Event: Nepal Earthquake
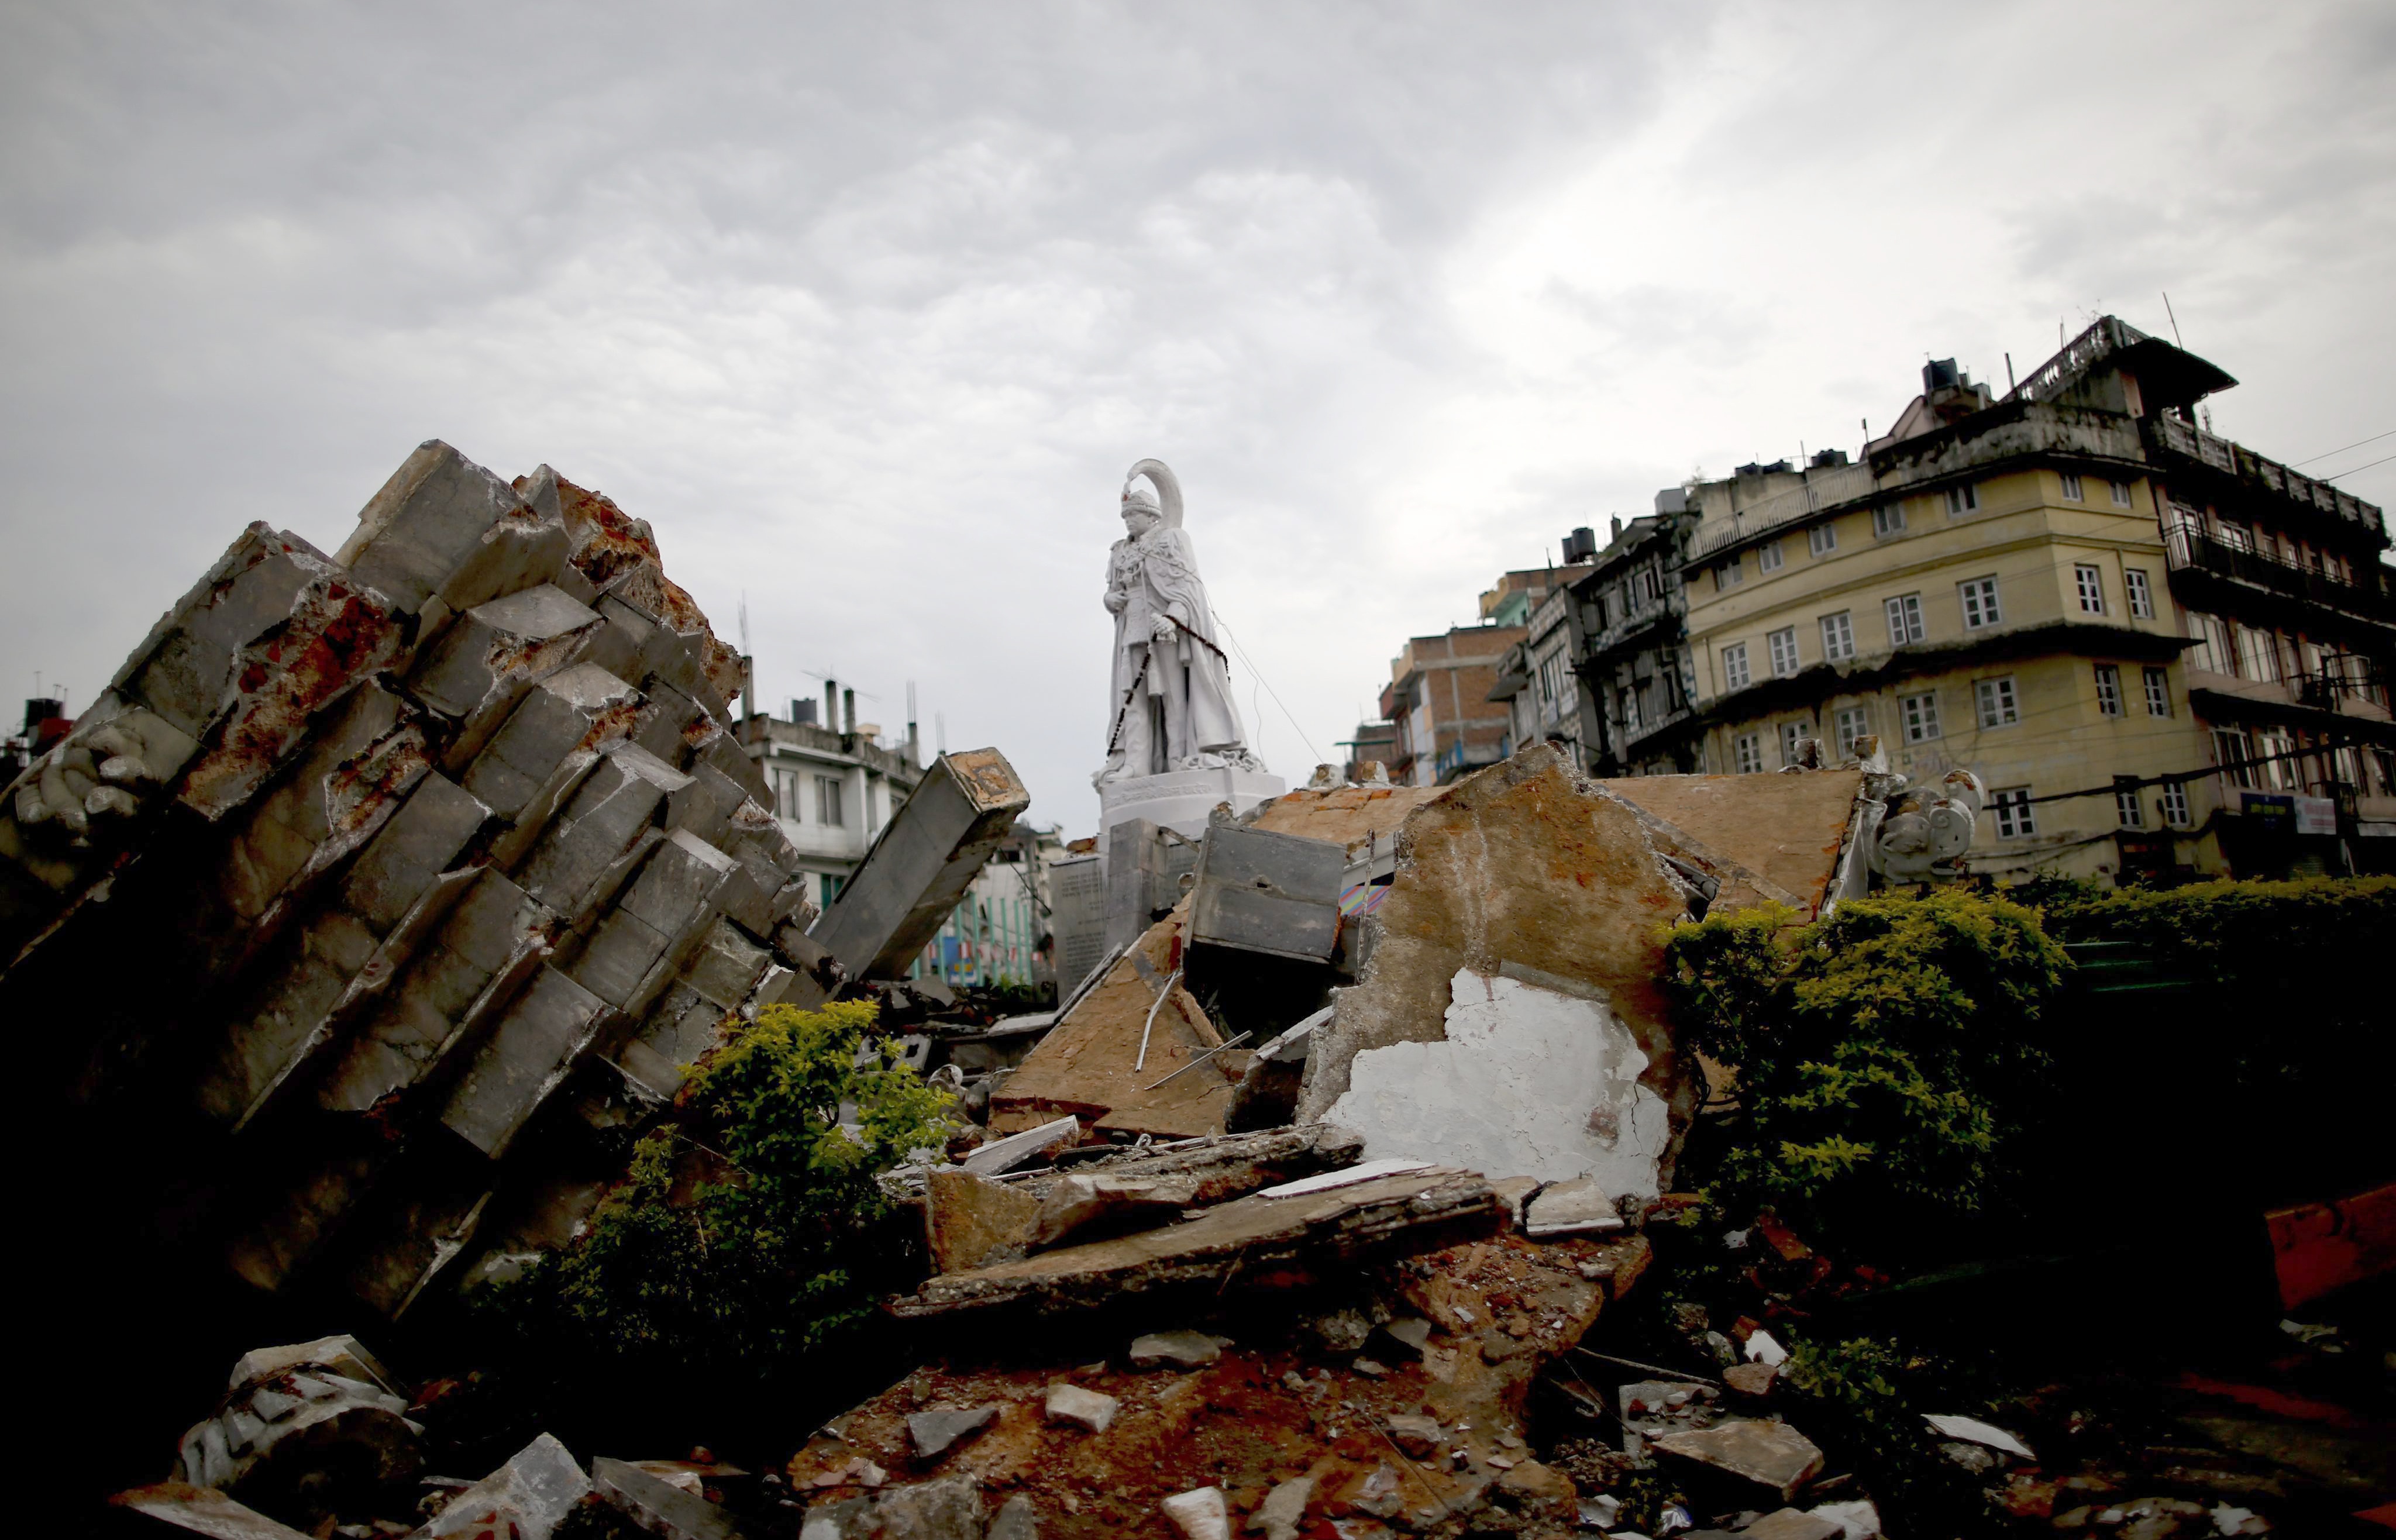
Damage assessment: damage